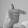
ASL letter: T